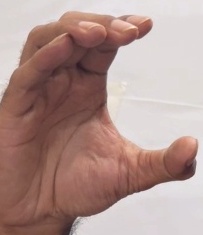
ASL sign: C